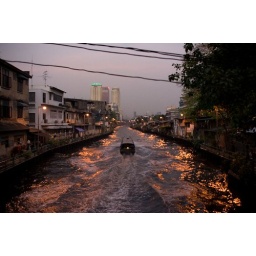
Well, a house by the river looks different here